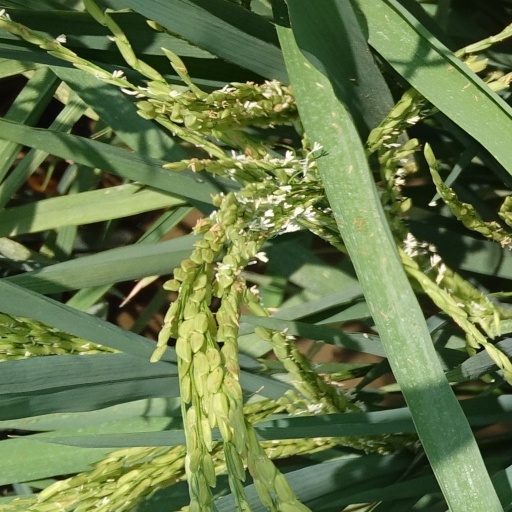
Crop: rice